David Day (Missouri politician)

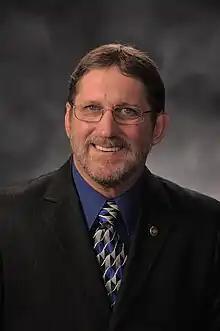
State Rep. David A. Day, 148th Dist. of Missouri

Day is also a member of the Southern Growth Policies Board, a non-partisan think tank that is made up of governors, legislators, business, and academic leaders from 13 states. The group focuses on improving the economy though innovation and technology, globalization and enhancing working environments. Most recently, Representative Day was appointed to the Missouri Sentencing Advisory Commission. The purpose of the commission is to support public safety, fairness and effectiveness in criminal sentencing.